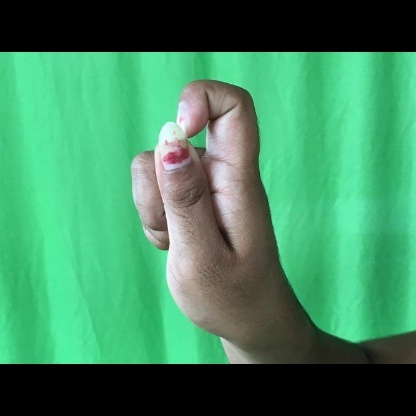
Mudra: Kapith